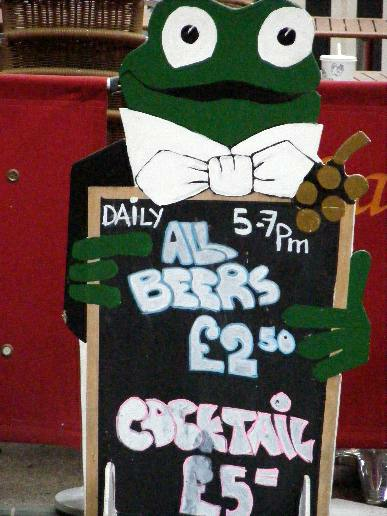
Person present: No